David Price (mineral physicist)

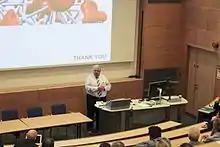
David Price in 2016

Geoffrey David Price (born January 12, 1956) is a British earth scientist. He has been Vice-Provost (Research) of UCL (University College London) since 2007 and Professor of Mineral Physics in the UCL Department of Earth Sciences since 1991. Price has been responsible for promoting, supporting and facilitating UCL research, including securing the highest-quality research outputs across UCL, and leading the development and implementation of the UCL Research Strategy.